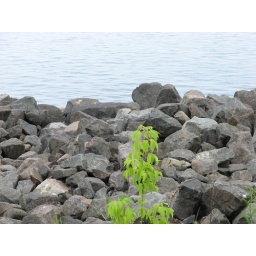
This little tree was growing out of the rocks at the lakewalk in Duluth.